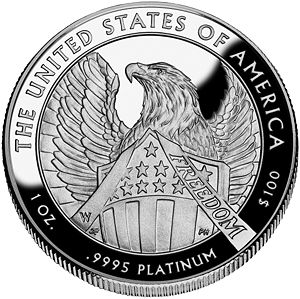
American Platinum Eagle / Bagsiden
Click to enlarge image
Den amerikanske Platinum Eagle er USA's officielle platinmønt. Den er et legalt betalingsmiddel i USA, da den er autoriseret af den amerikanske Kongres. Den blev udgivet første gang i 1997 af United States Mint. Den bliver lavet i ¹⁄₁₀, ¹⁄₄, ¹⁄₂ og 1 troy ounce af 99,95 % platin påtrykt værdier fra 10 til 100 dollar.